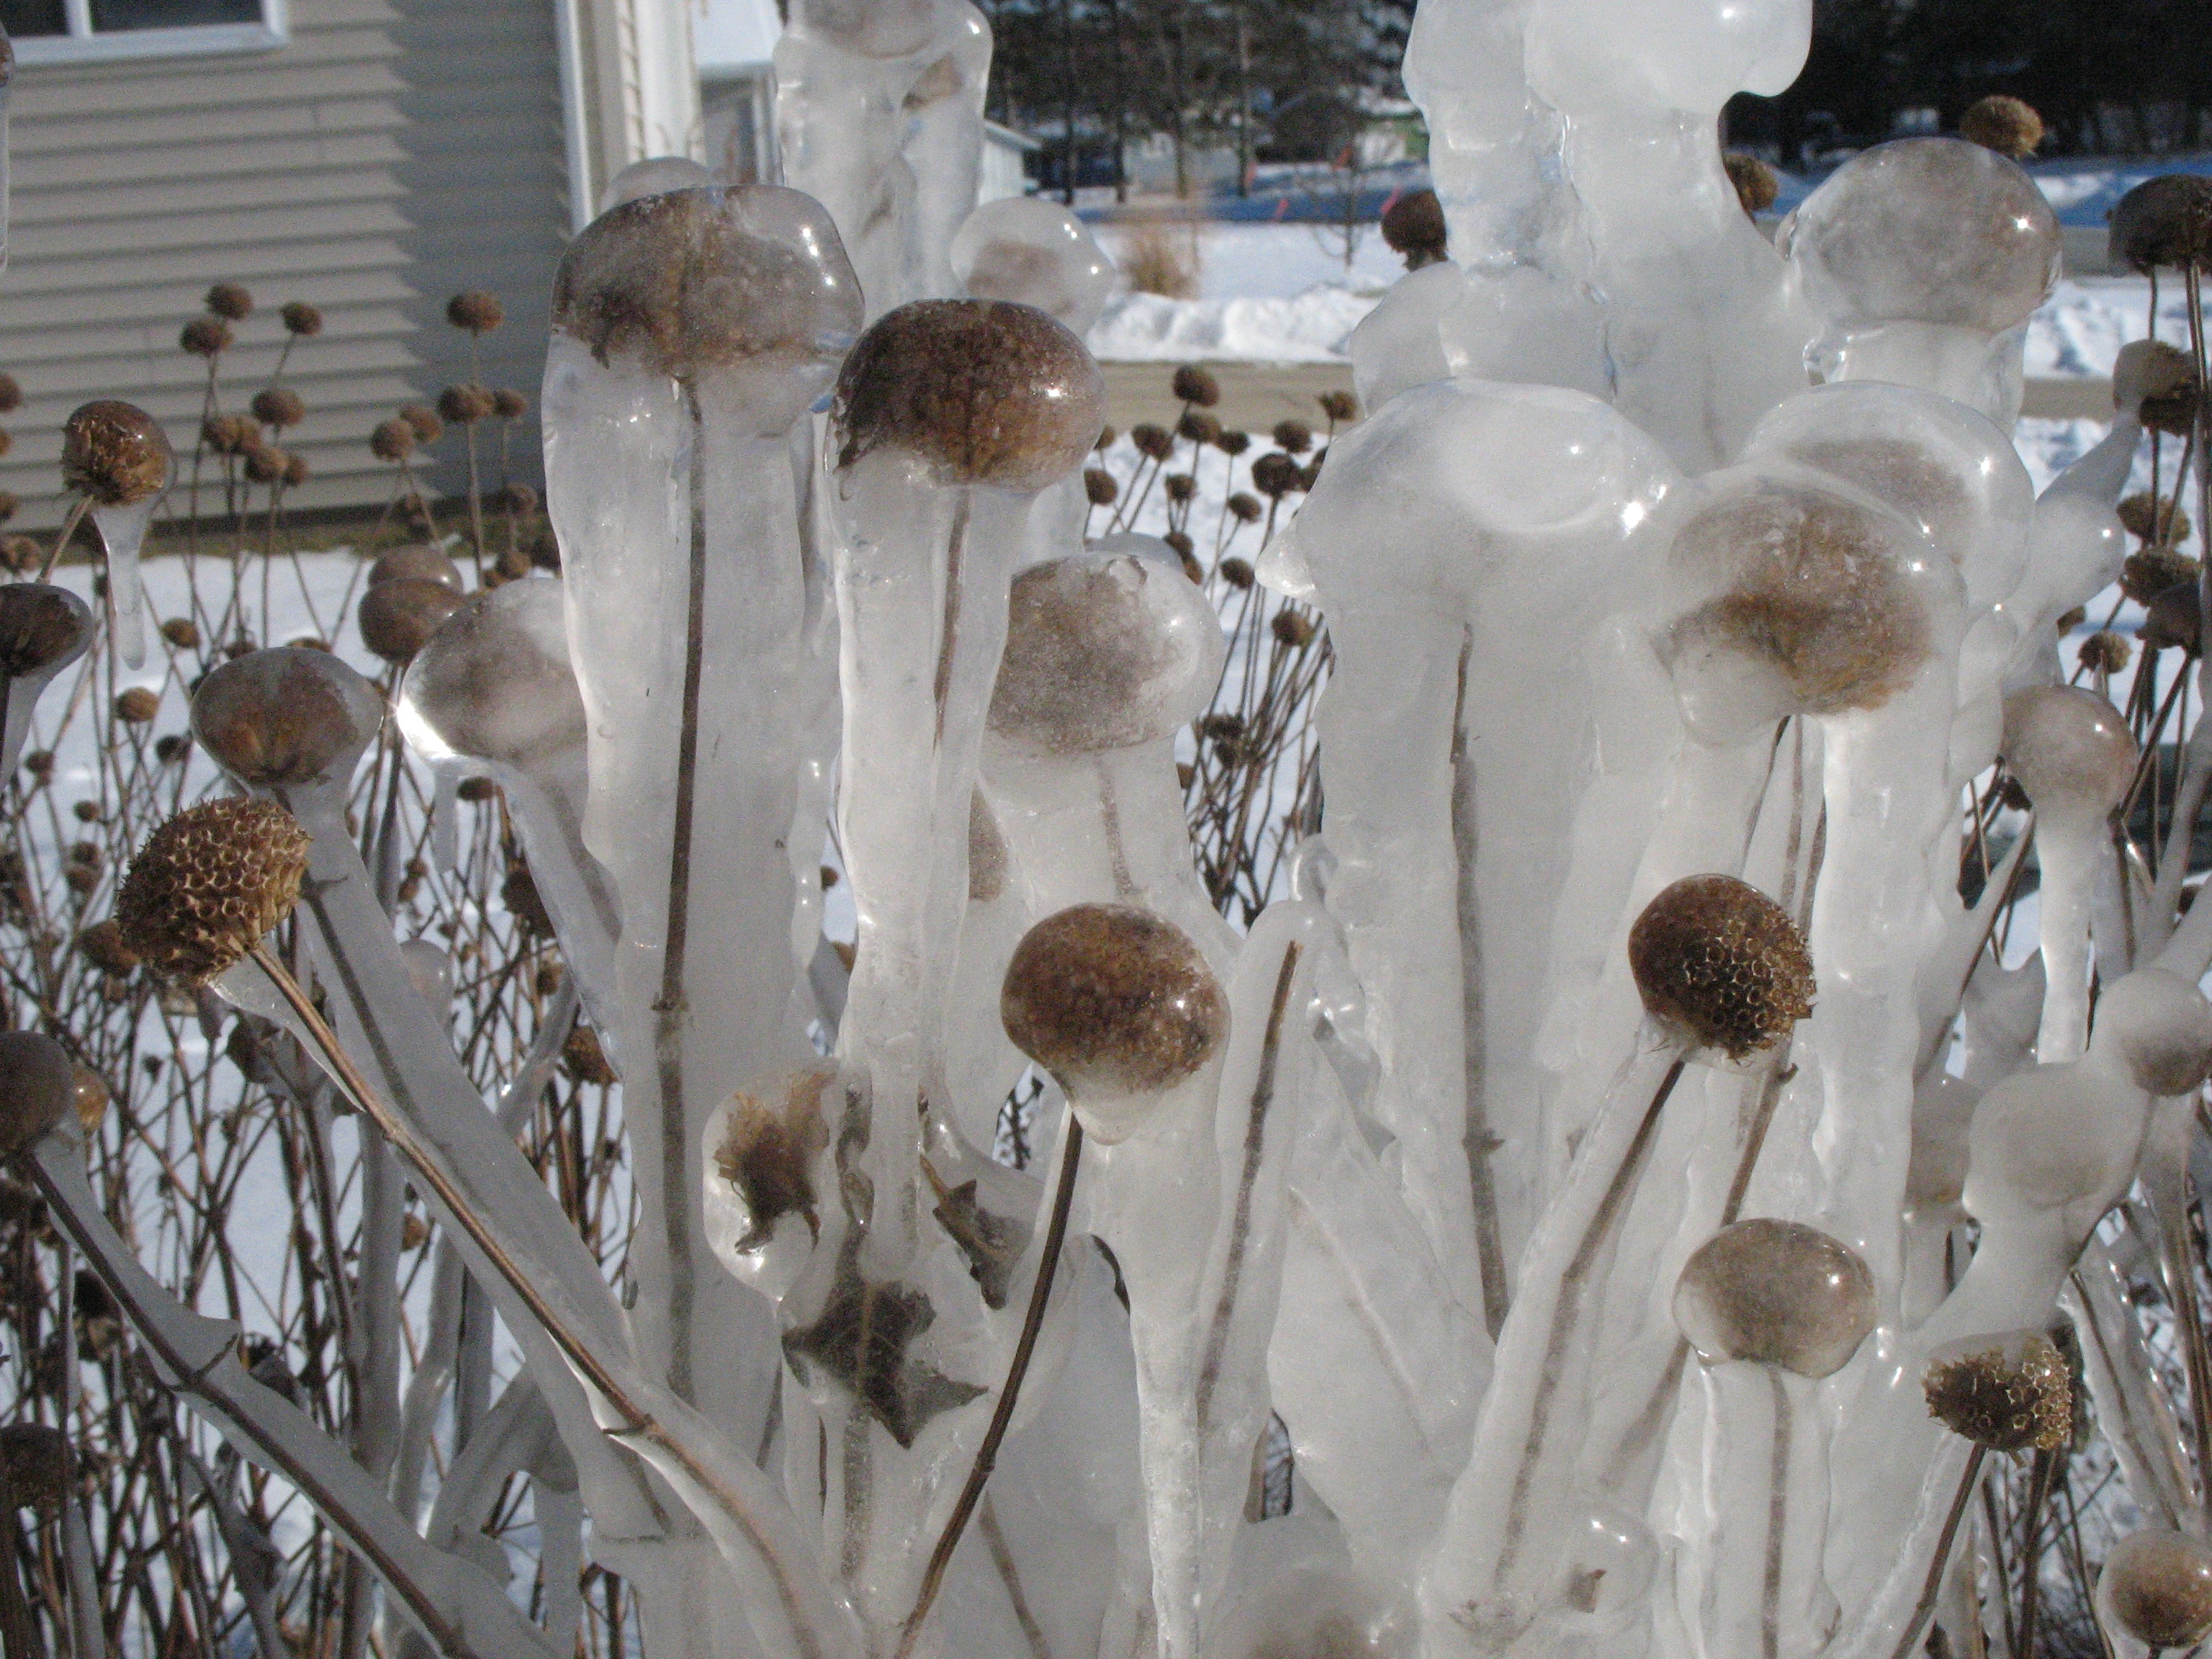
nature, cold, winter, white, flower, ice, frozen, lighting, season, sculpture